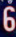
Number: 6